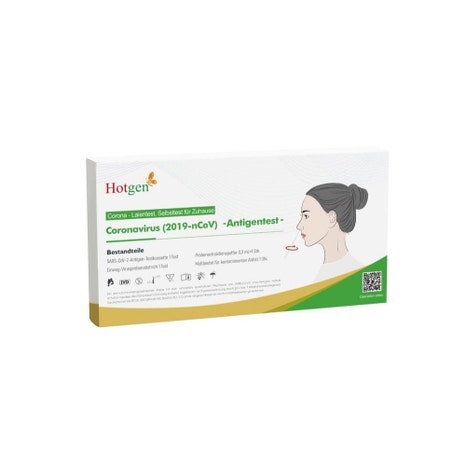
Tampone fai da te Test Rapido Antigenico Covid 19
Test Rapido Antigenico Covid-19 è un tampone fai da te per il rilevamento casalingo di infezione da Coronavirus Il kit è indicato per effettuare un primo screen autodiagnostico, utile per determinare la presenza dell'antigene SARS-CoV-2 Il risultato del test non può essere usato come unico elemento di conferma della diagnosi Il test può essere utilizzato per una rapida rilevazione dell'antigene SARS-CoV-2 da soggetti con sospetta infezione da COVID-19 entro i primi 7 giorni dalla comparsa dei sintomi Bambini e minorenni devono essere supportati da un adulto per l'esecuzione del test Interpretazione dei risultati: - POSITIVO: appaiono due bande rosse nella finestra di lettura, sia nella zona di controllo C sia nella zona test T. E' necessario provvedere alla conferma della diagnosi tramite tampone antigenico in farmacia o tampone molecolare nelle strutture autorizzare - NEGATIVO: appare una sola banda rossa nella finestra di lettura, precisamente nella zona di controllo C. In questo caso indica l'assenza di Virus o una concentrazione inferiore al limite di rilevazione del kit. Si consiglia sempre controllo con tampone antigenico in farmacia o molecolare se sono presenti sintomi, anche leggeri. - NON VALIDO: non appare nessuna linea rossa. In questo caso si consiglia di ripetere il test con un nuovo kit.
Brand: Hotgen
Category: Health & Beauty > Health Care > Medical Tests > HIV Tests